Neilson v Harford

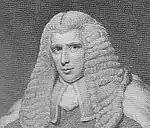
Baron Alderson

Baron Alderson said that Neilson’s patent covered use of an “intermediate reservoir between the blast furnace and the bellows.” Therefore, “surely anybody else may apply the same principle, provided he does not do it by a reservoir intermediately between the blast furnace and the bellows.” It then became a fact question as to what constituted a “reservoir”. It was for the jury to decide, Baron Alderson said, “whether or not a long spiral pipe is a reservoir,” for “if it be not a reservoir, or a colourable imitation of a reservoir, it is no infringement.”